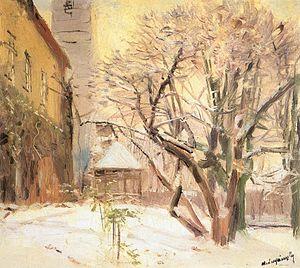
Le baron László Mednyánszky, né le 23 avril 1852 à Beckó en actuelle Slovaquie et mort le 19 avril 1919 à Vienne, est un peintre impressionniste hongrois. Il est aussi connu sous les noms de Ladislav Medňanský et de Ladislaus Josephus Balthasar Eustachius Mednyánszky.